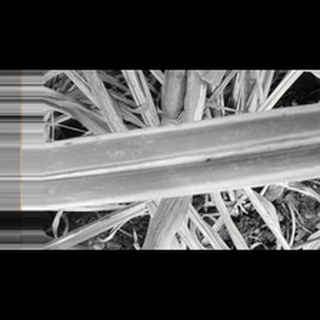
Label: sugarcane_red_rot